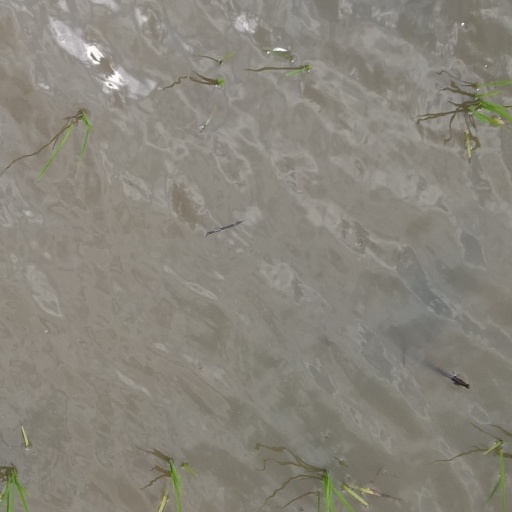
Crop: rice